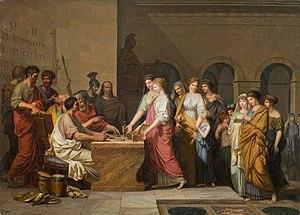
La Générosité des dames romaines est un tableau de Louis Gauffier, peint en 1790 et conservé actuellement à Poitiers. Il est habituellement présenté au musée Rupert-de-Chièvres de cette ville.